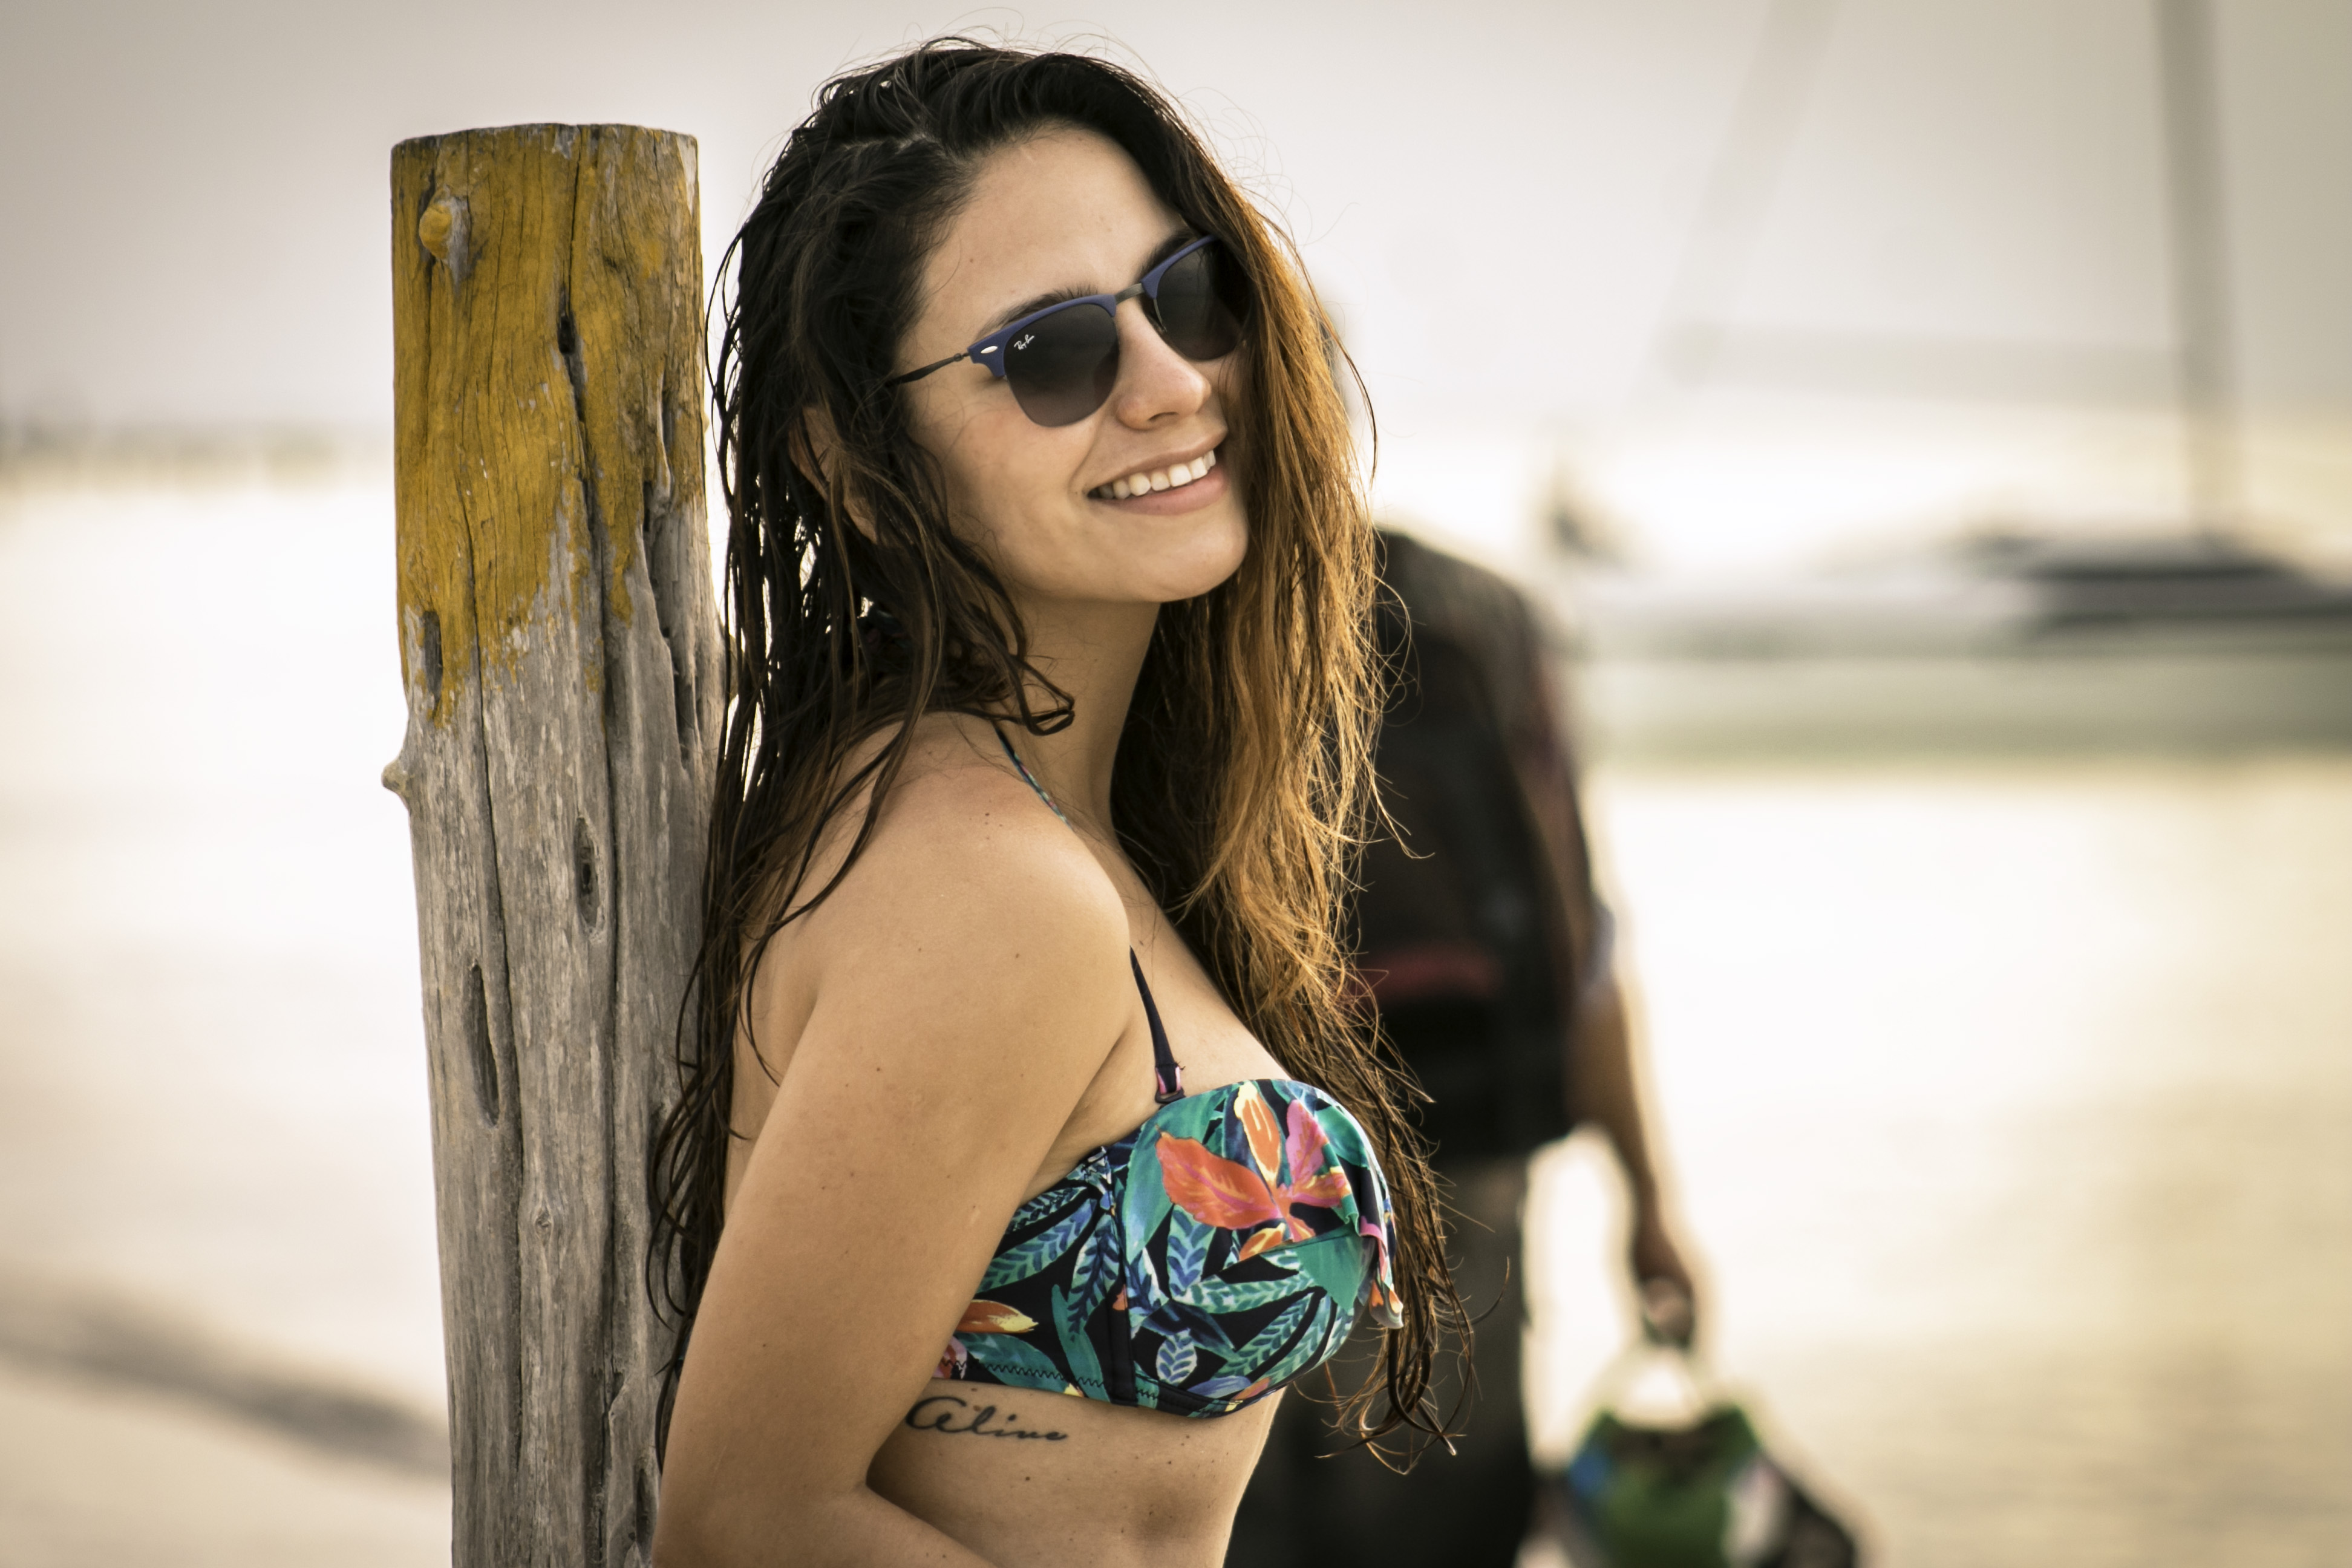
girl, eyewear, beauty, sunglasses, vision care, lady, model, fashion model, black hair, glasses, long hair, brown hair, fun, photo shoot, lingerie